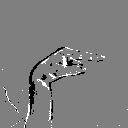
ASL letter: g